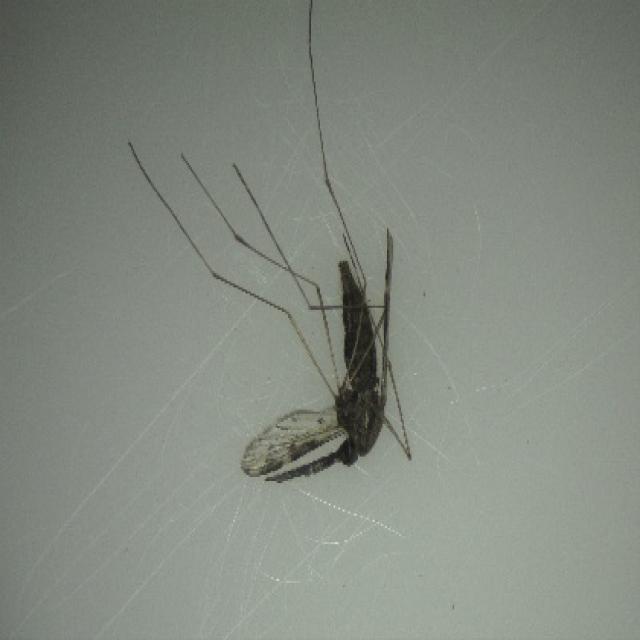
Species: anopheles_sinensis